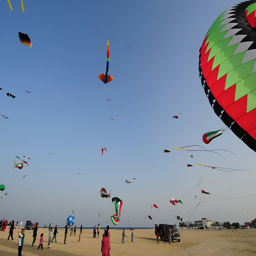
There are many kites being flown at this beach
A large group of people flying kites in a field.
A big open area with people flying kites.
A hot air balloon festival on a sunny day.
People at the beach flying their kites during the day.